Paul Gallo

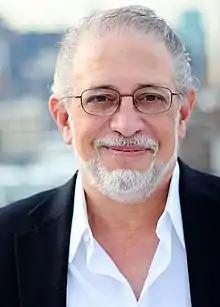
Photo by Brendan Ragan

Paul Gallo (born February 24, 1953) is an American theatrical lighting designer.